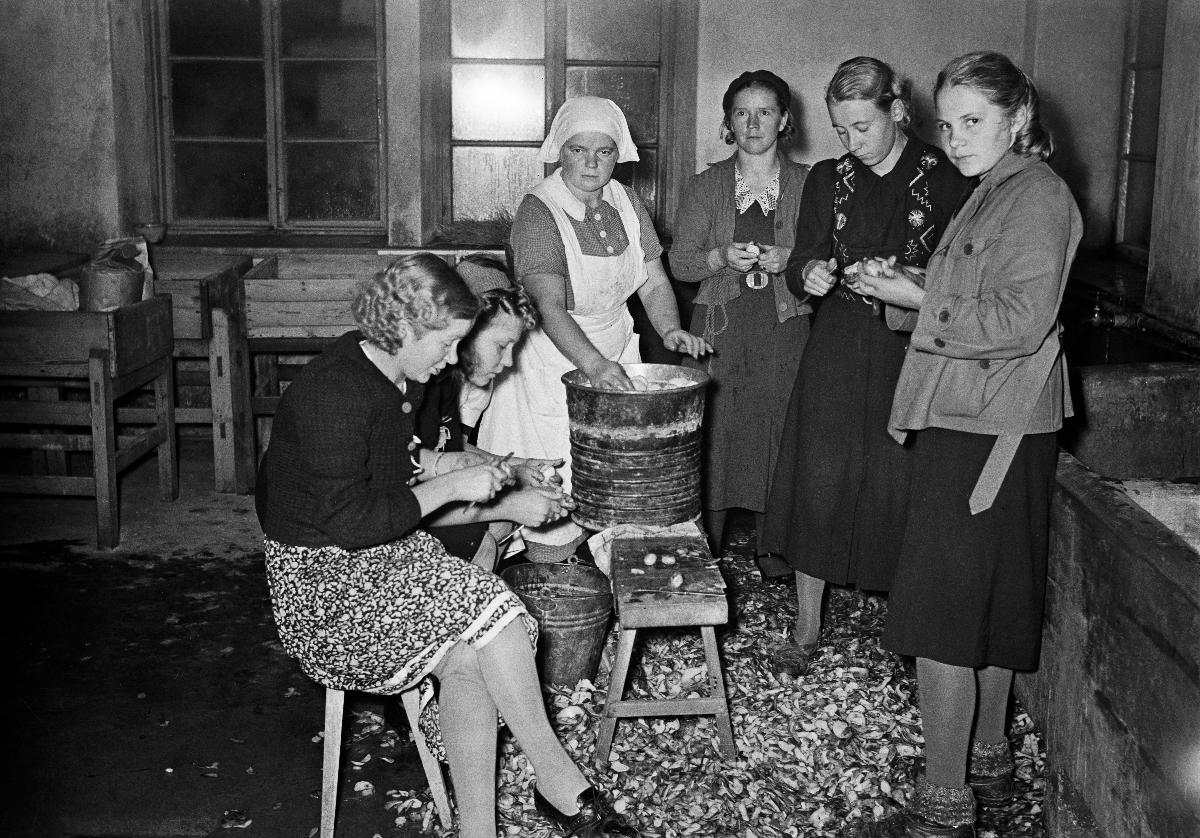
Evakuointileiri
Evakueringsläger; Evacuation camp
sisällön kuvaus: Karjalasta evakuoituja ihmisiä evakuointileirissä 16.10.1939. content description: Evacuees from Karelia at an evacuation camp 16.10.1939. innehållsbeskrivning: Evakuerade människor från Karelen i ett evakueringsläger 16.10.1939.
Kuvaaja: Sundström, Hugo, kuvaaja
Vuosi: 1939
Paikka: Suomi
Aiheet: HBL; evakuointi; pakolaiset; siirtolaiset; väestönsuojelu; leirit (paikat); karjalaiset; peruna; evacuation; refugees; migrants; civil defence; camps; emigants; people; karelians; Karelians; potato; evakuering; flyktingar; migranter; befolkningsskydd; läger; emigranter; människor; karelare; potatis